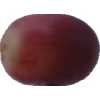
Label: pink_grape